Bronze Night

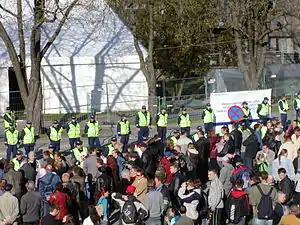
Police cordoning off the statue on April 26, 2007. The sign says "archeological excavation".

Estonian Police cordoned off the square and nearby streets in the early morning of April 26, 2007, in preparation for archaeological excavations in search of the remains and, if found, their relocation.